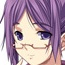
Portrait style: Anime Portrait